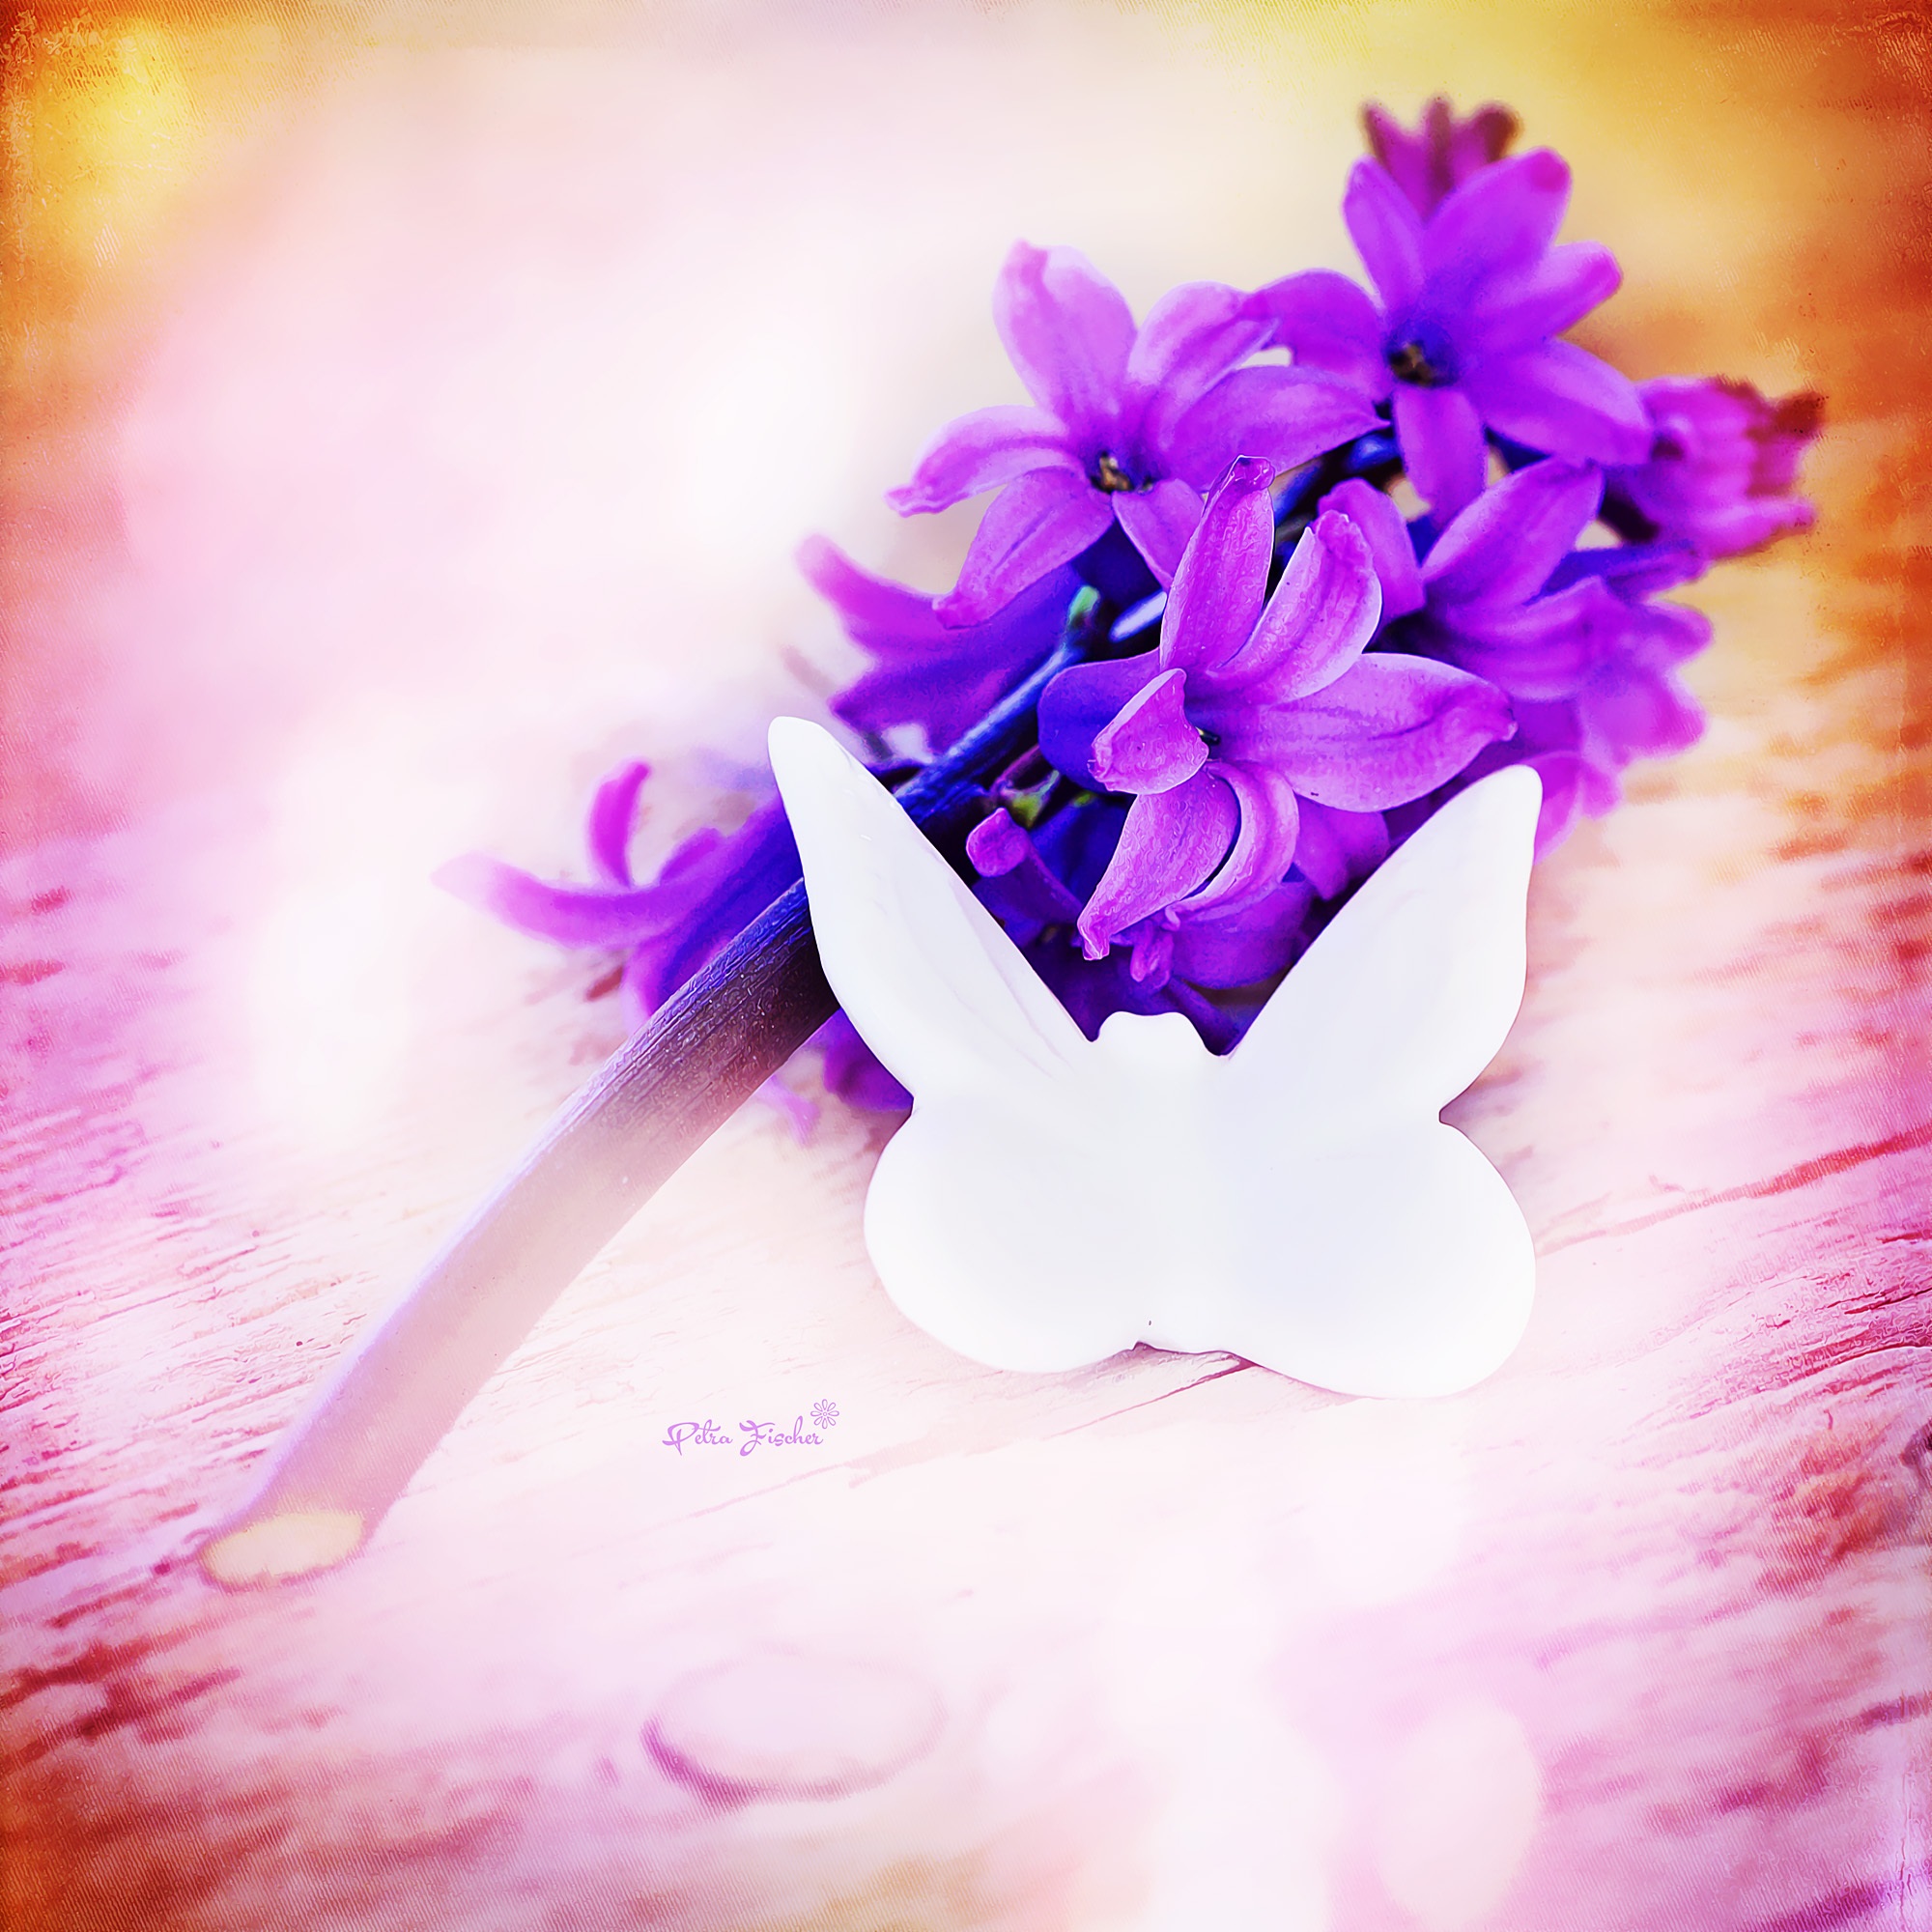
blossom, plant, photography, flower, purple, petal, spring, color, butterfly, pink, flora, painting, flowers, close up, art, eye, violet, organ, magenta, hyacinth, peony, macro photography, flowering plant, flower bouquet, digital painting, land plant